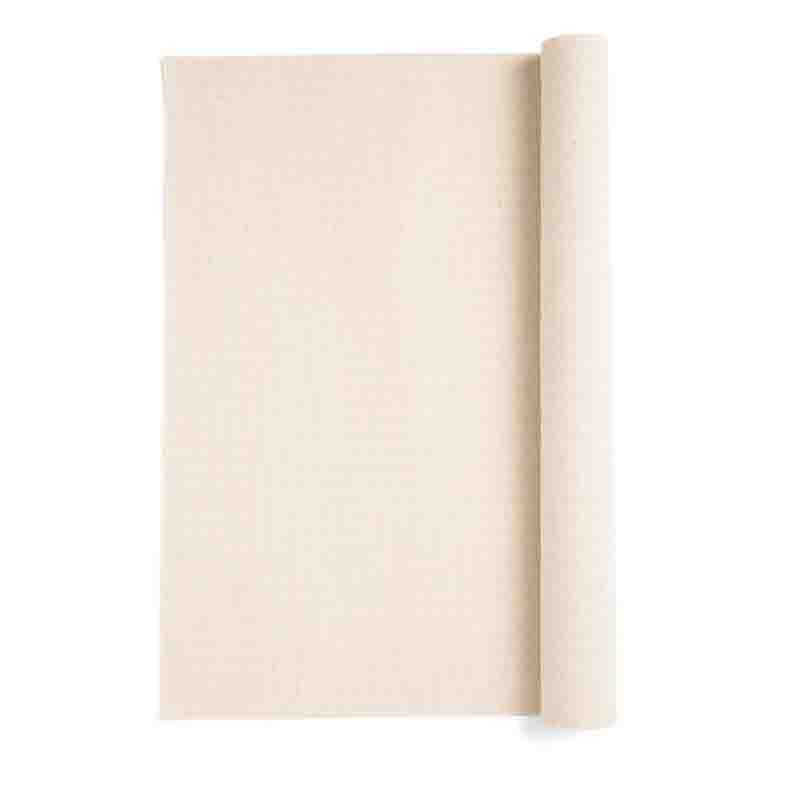
DMC Charles Craft Fiddler's Cloth 16ct 15x18" - Sand
Brand: DMC
Charles Craft Fiddler’s Cloth is a high-quality cross stitch fabric that is heavy enough to stitch without a hoop. Fiddler’s Cloth adds texture to the background and gives projects a fresh new look. Our Fiddlers Cloth comes pre-cut by 15″ x 18″ for your crafting pleasure. Pre-packaged piece 15x18" (38.1cm x 45.7cm) in Sand, 16ct.
Category: Arts & Entertainment > Hobbies & Creative Arts > Arts & Crafts > Art & Crafting Materials > Textiles > Crafting Canvas > Needlecraft Canvas > Evenweave Fabric